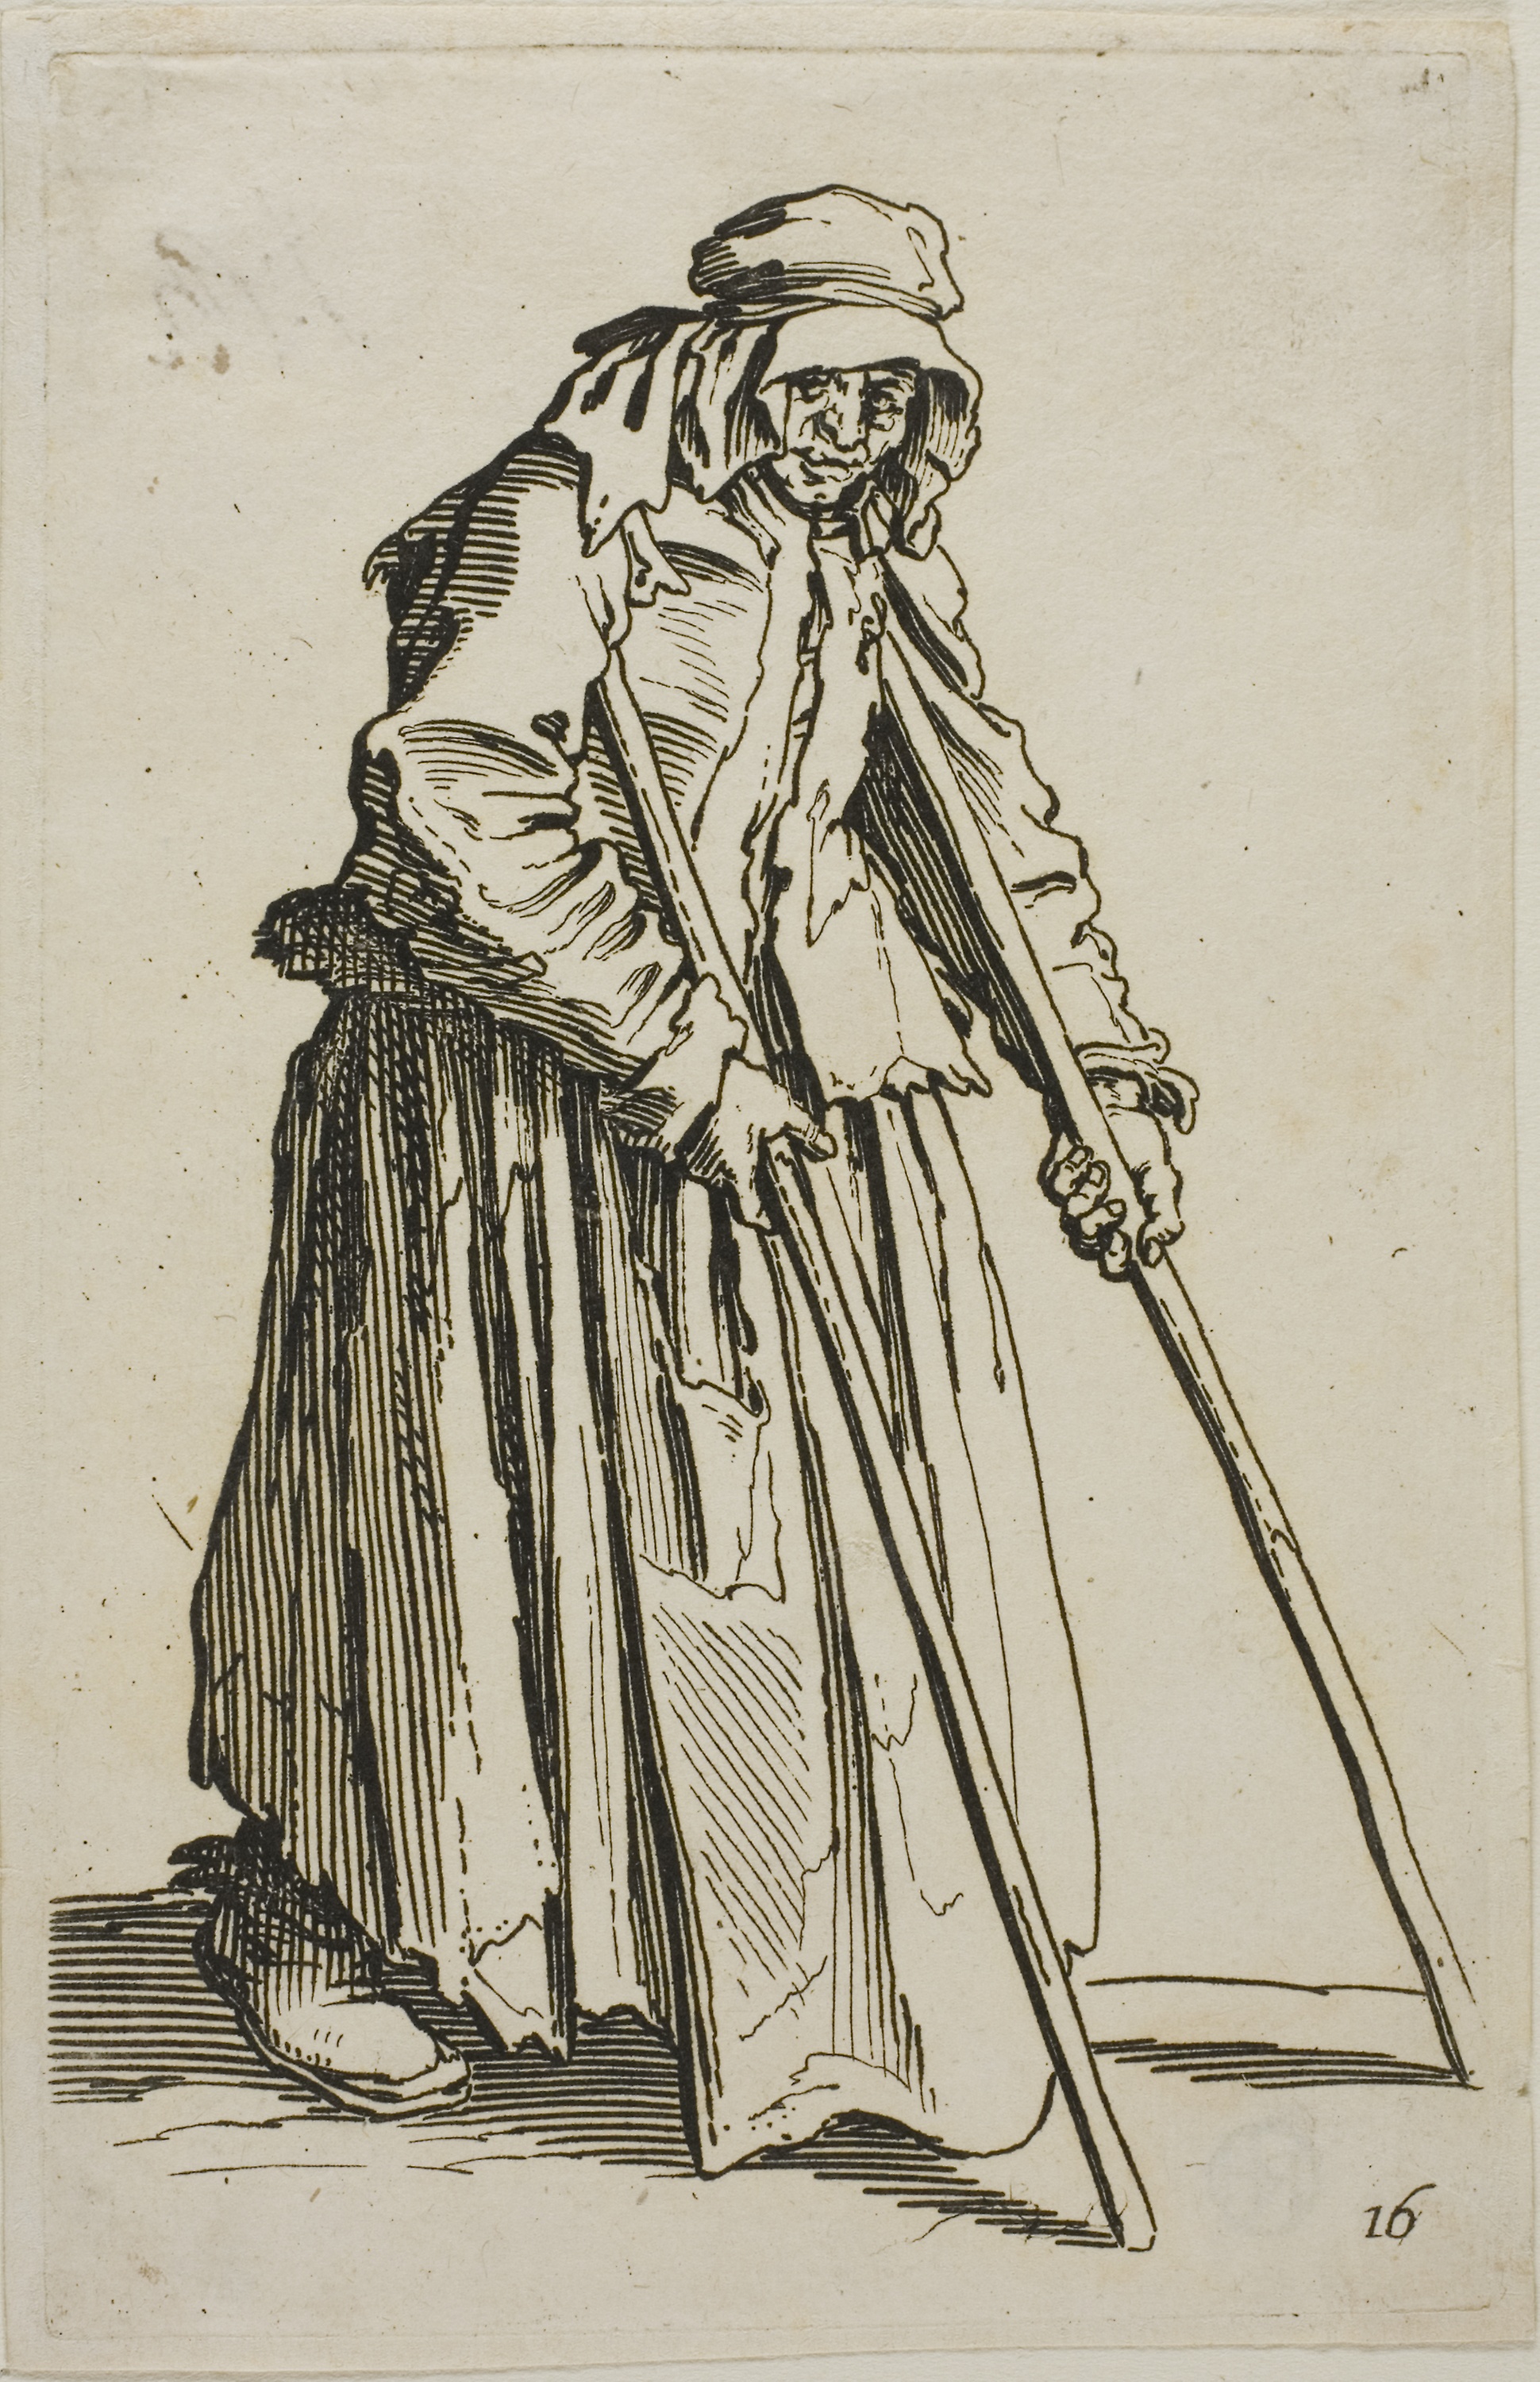
standing, costume design, history, black and white, art, drawing, illustration, human behavior, vintage clothing, figure drawing, sketch